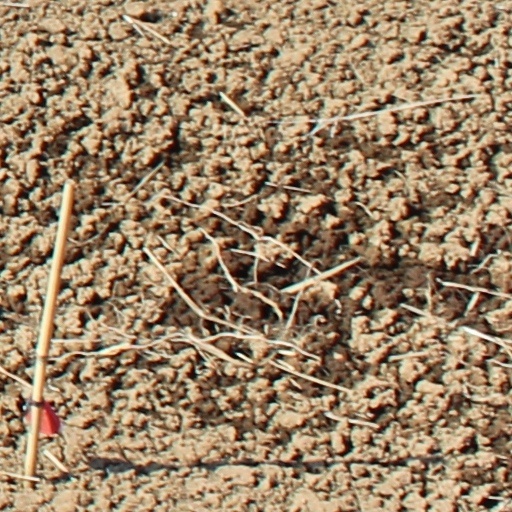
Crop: wheat